Inner Line Permit

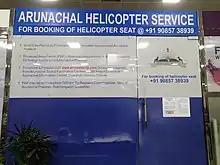
Sign in Guwahati Airport showing Inner Line Permit requirements to Arunachal Pradesh

Inner Line Permit (ILP) is an official travel document issued by the state government concerned to allow inward travel of an Indian citizen into a protected area for a limited period. It is obligatory for Indian citizens from outside those states to obtain a permit to enter the protected state. The document is an effort by the government to regulate movement to certain areas located near the international border of India. An ILP is usually significantly easier to obtain than the analogous Protected Area Permit (PAP) which is the document required by non-citizens to enter the same areas.